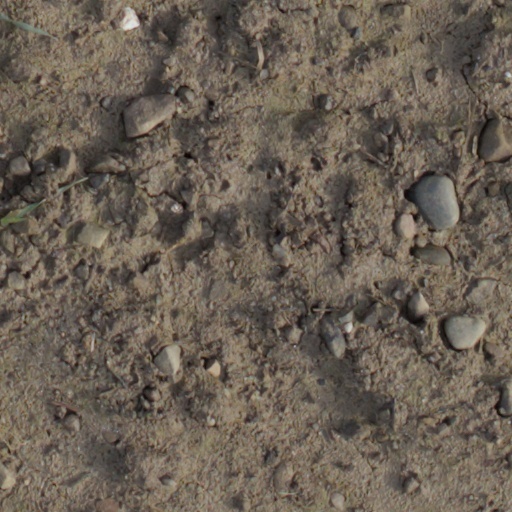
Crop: wheat